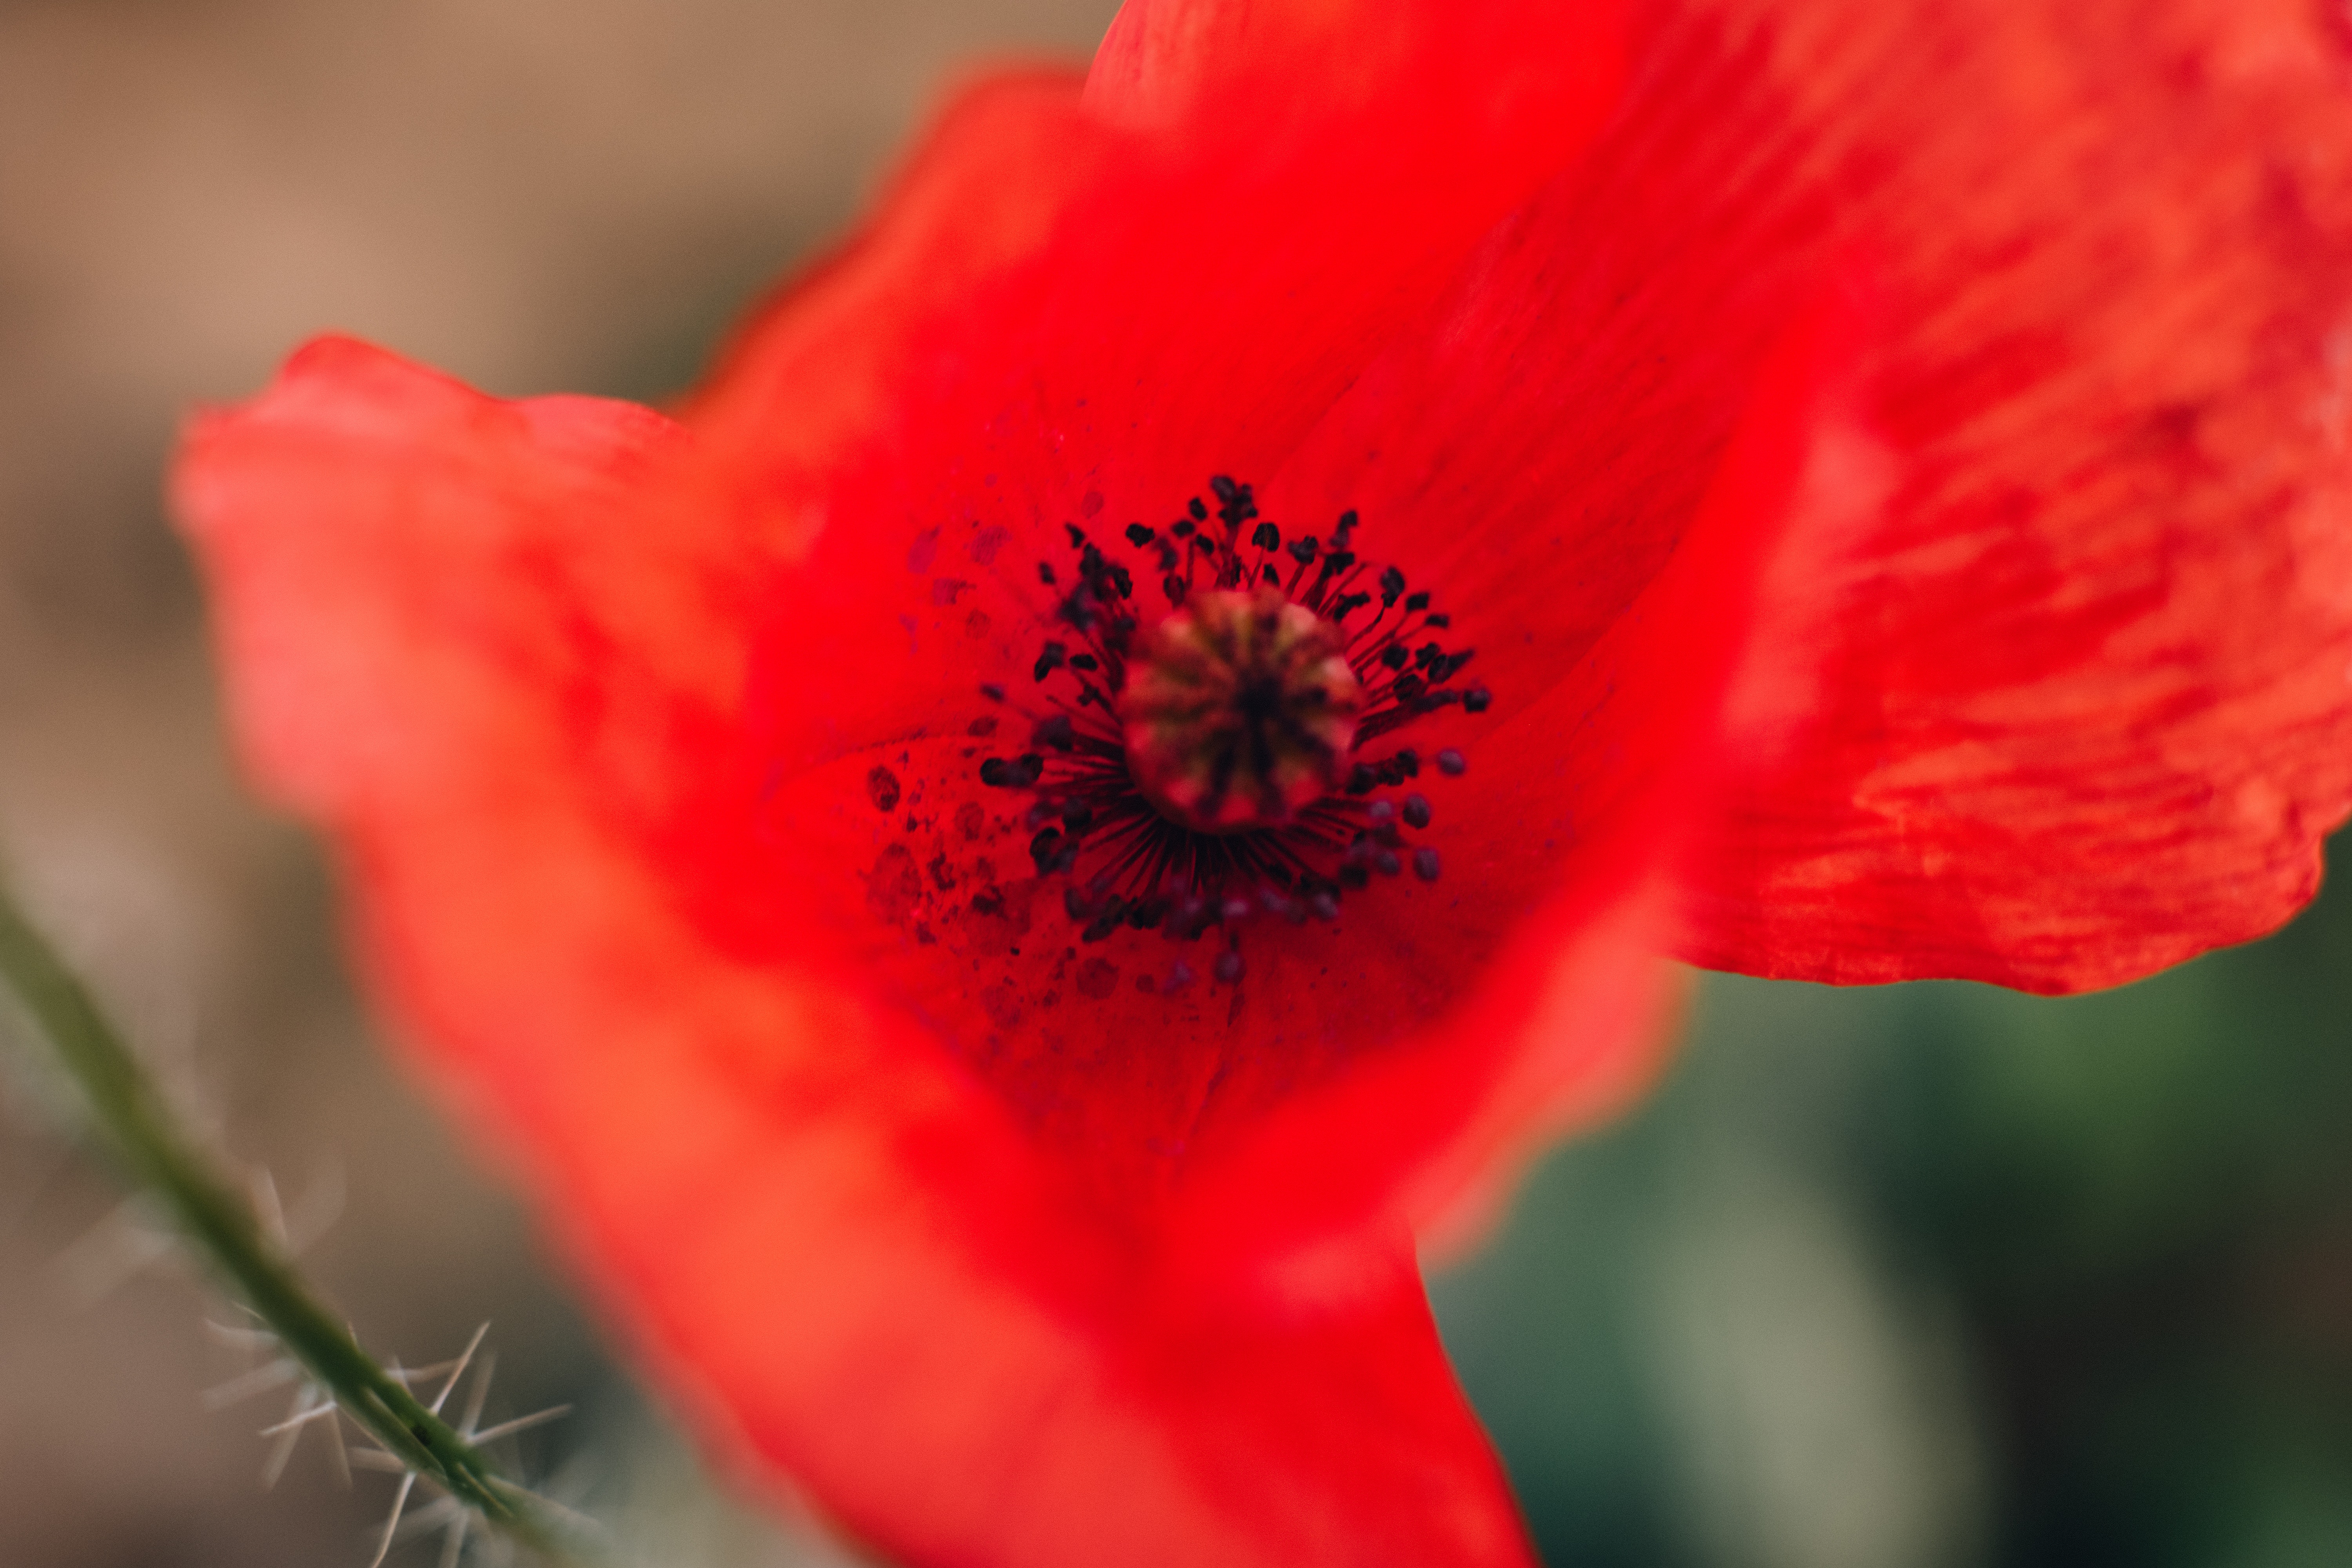
flower, flowering plant, petal, red, coquelicot, plant, poppy family, corn poppy, close up, poppy, wildflower, oriental poppy, macro photography, plant stem, pollen